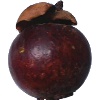
Label: Mangostan 1